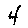
Label: 4